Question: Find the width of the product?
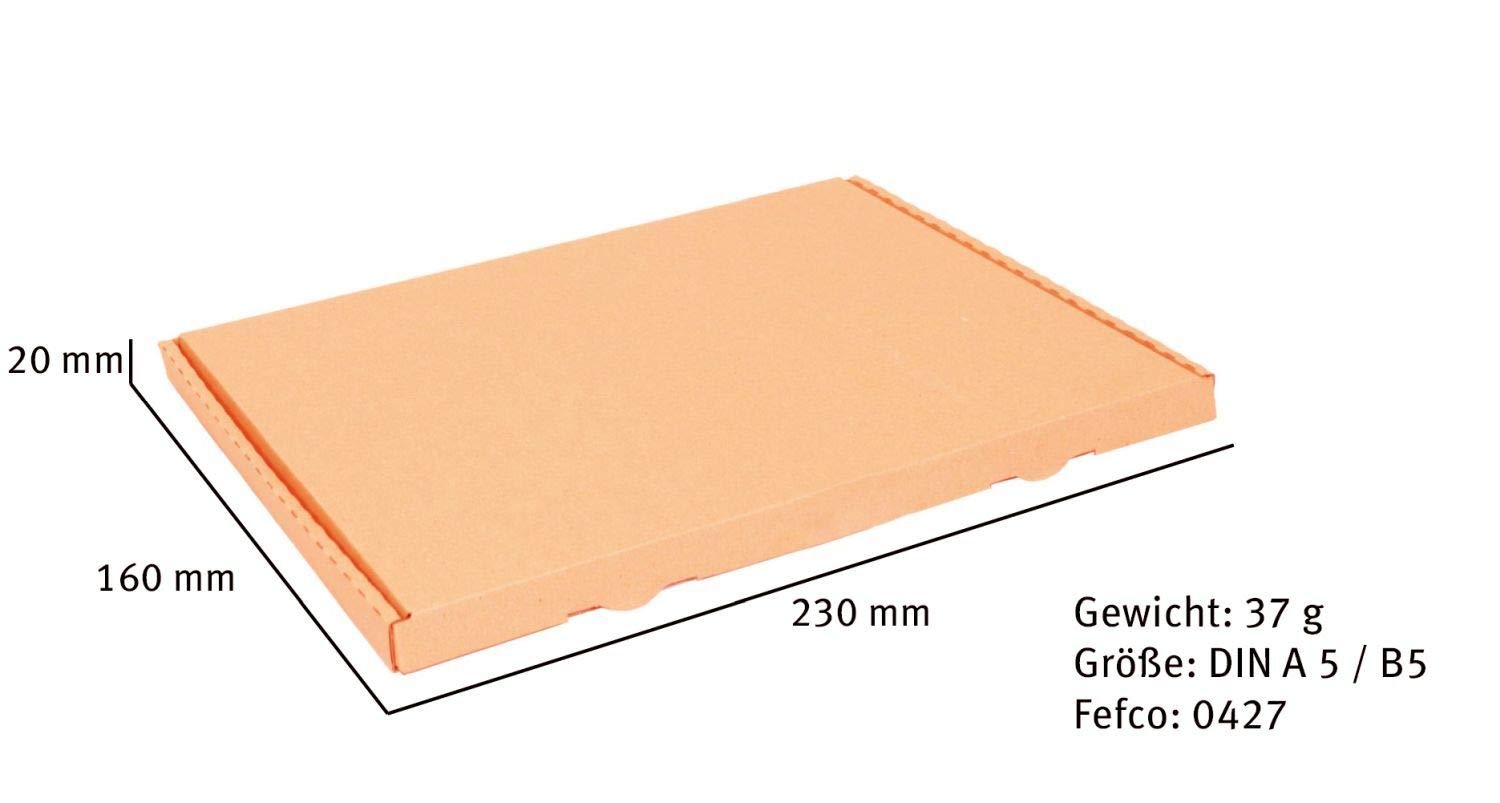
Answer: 160.0 millimetre